Mahidol University

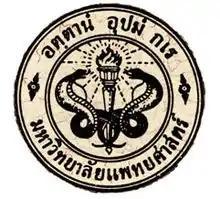
Round logo with two snakes and a torch

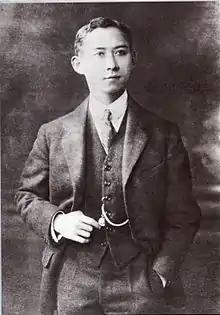
Prince Mahidol of Songkla, the university's namesake

The first Thai medical school, Bhatayakorn School, was founded with a royal decree by King Chulalongkorn in 1888. At the former palace (the present-day Bangkok Noi campus at Siriraj Hospital, the school offered a three-year medical certification course. After a visit by King Chulalongkorn and Queen Saovabha Phongsri, it was renamed the Royal Medical College. The school was merged with Chulalongkorn University in Vajiravudh's 6 April 1917 decree as the Faculty of Medicine of Chulalongkorn University (now the Faculty of Medicine Siriraj Hospital, Mahidol University).